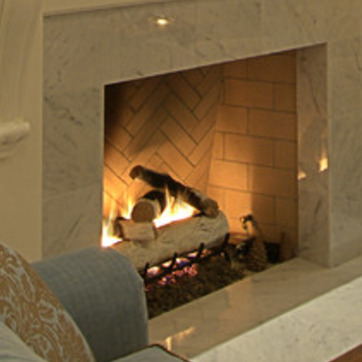
Material: other